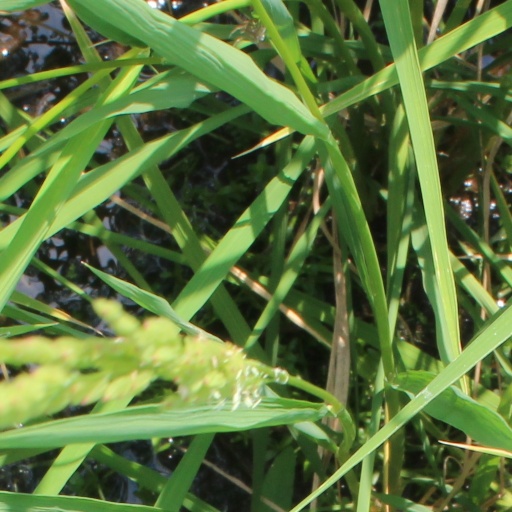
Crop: rice